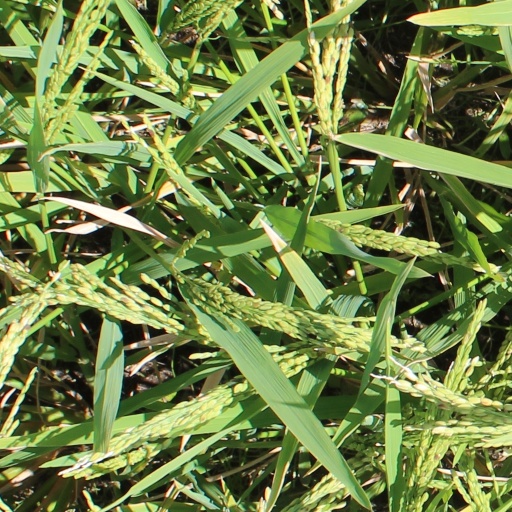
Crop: rice